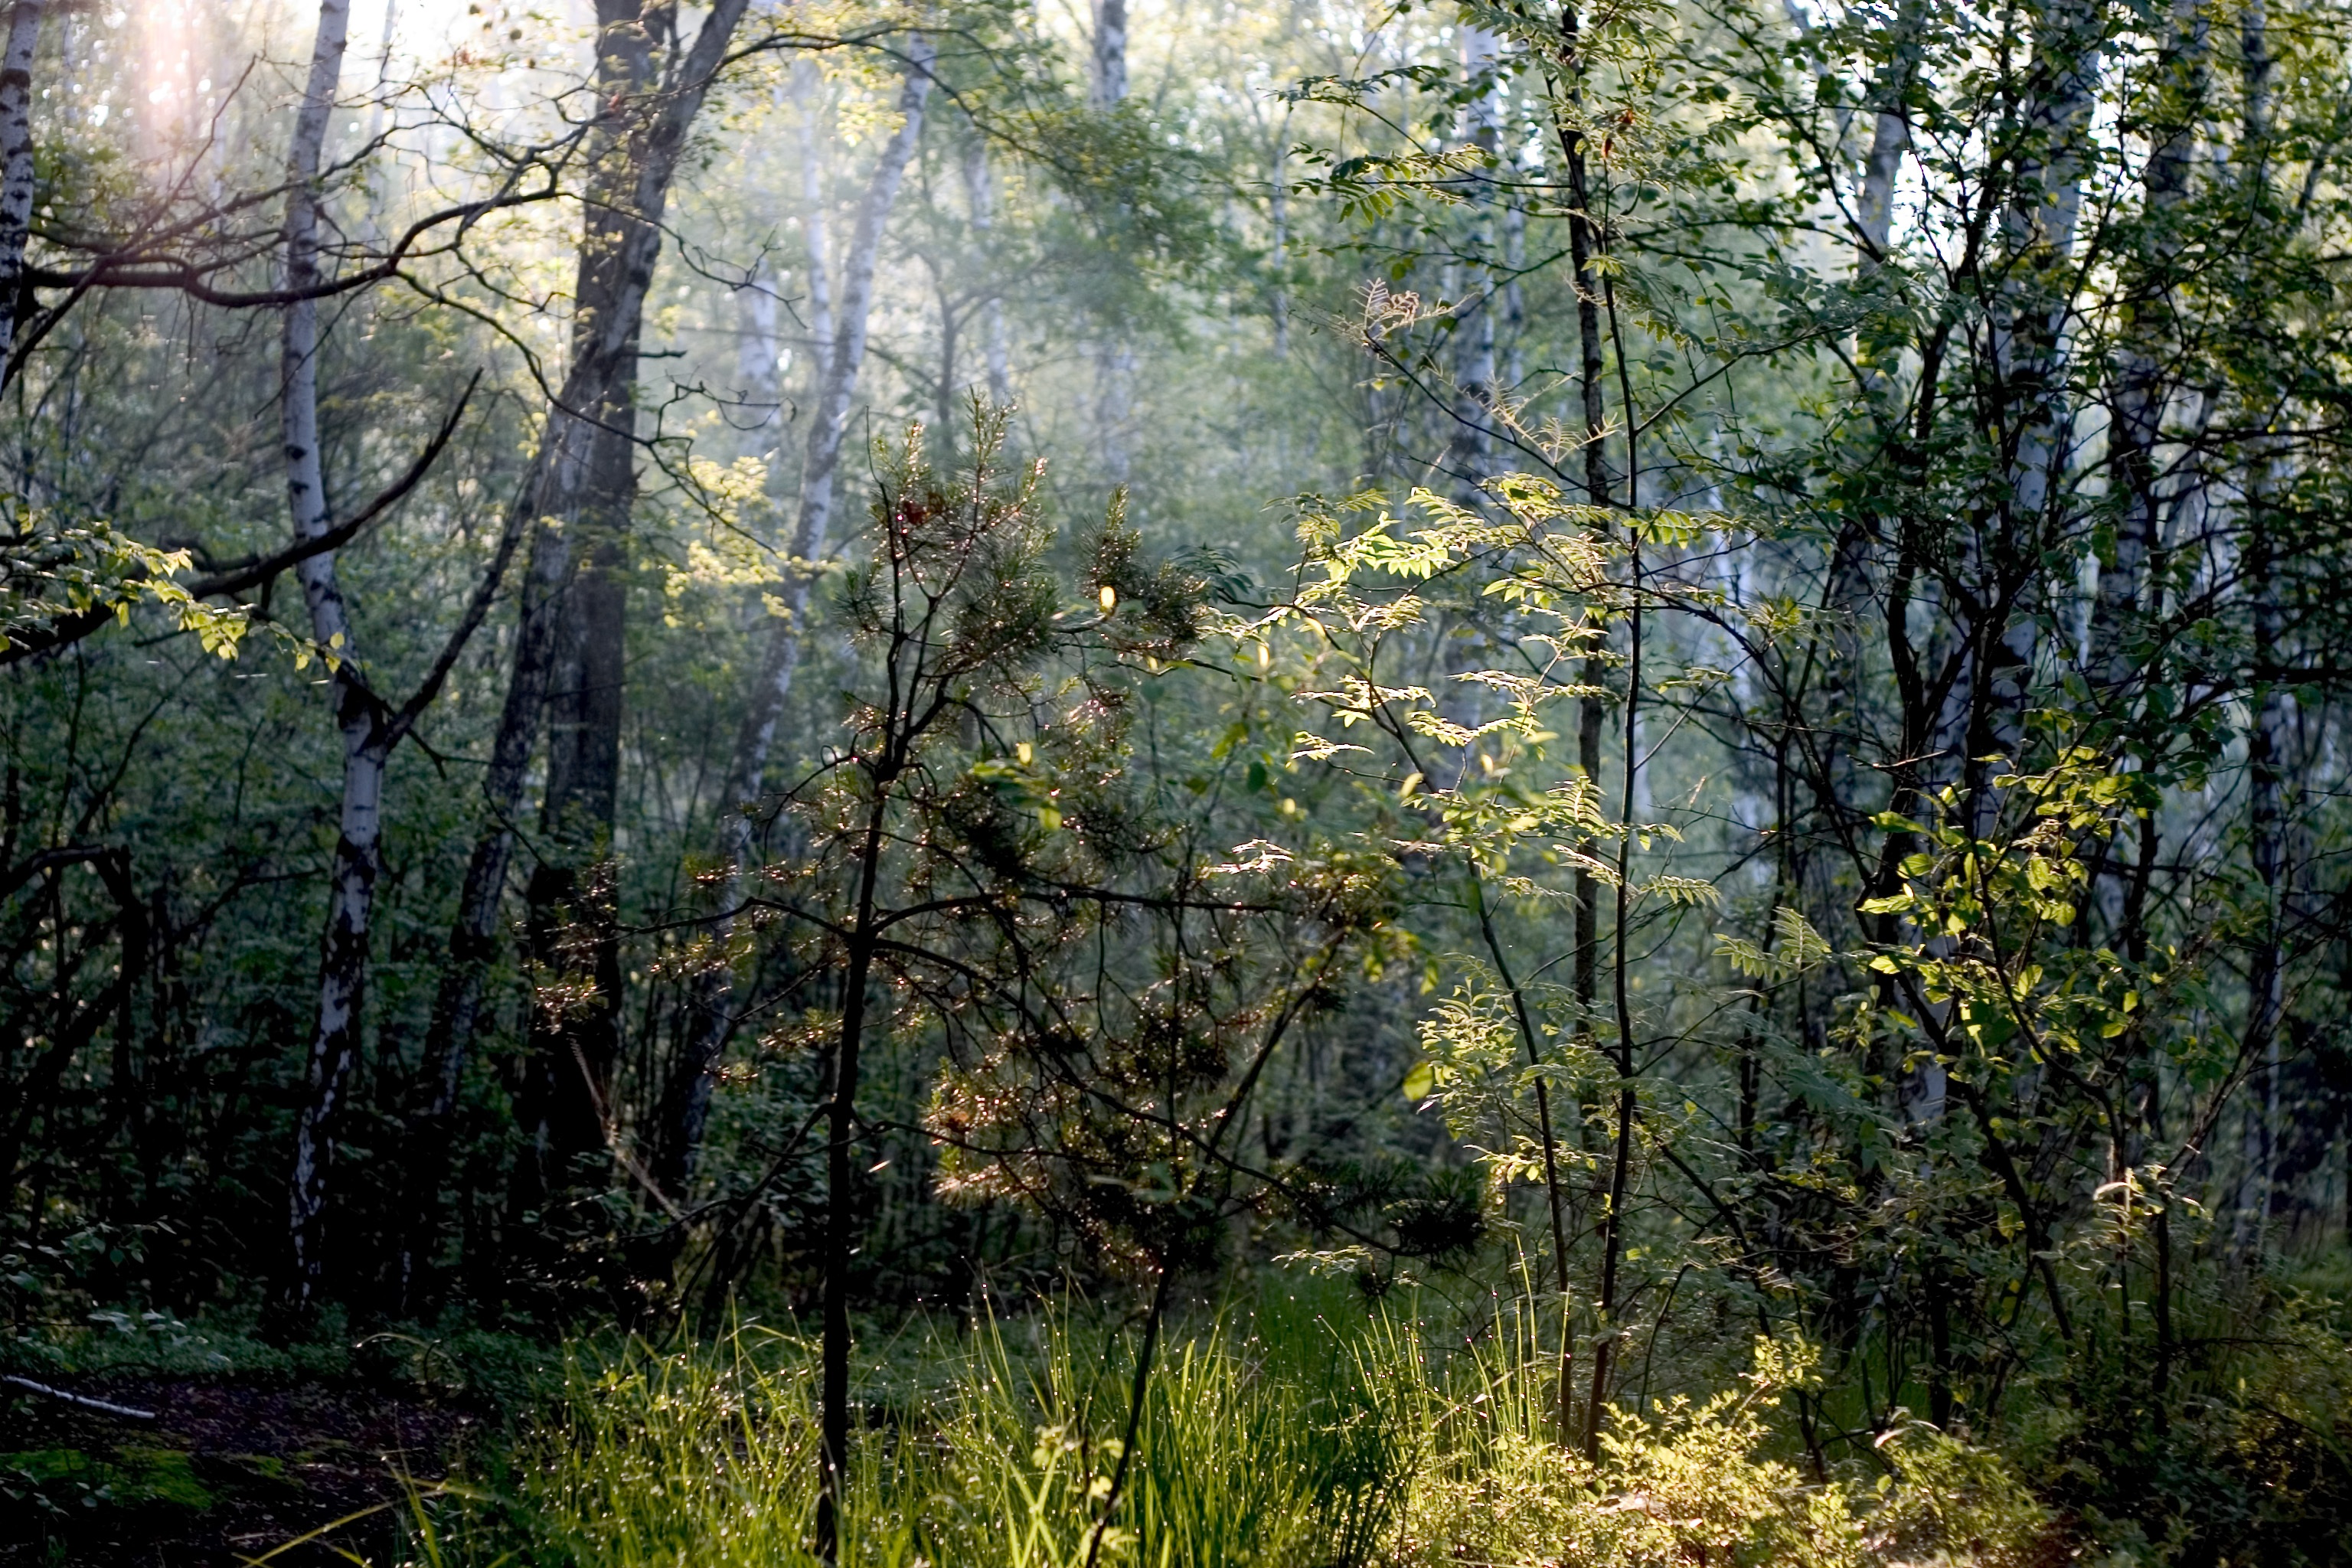
tree, nature, forest, wilderness, branch, sunlight, leaf, jungle, autumn, season, vegetation, rainforest, branches, poland, deciduous, wetland, woodland, habitat, ecosystem, the silence, biome, old growth forest, natural environment, geographical feature, atmospheric phenomenon, temperate broadleaf and mixed forest, temperate coniferous forest